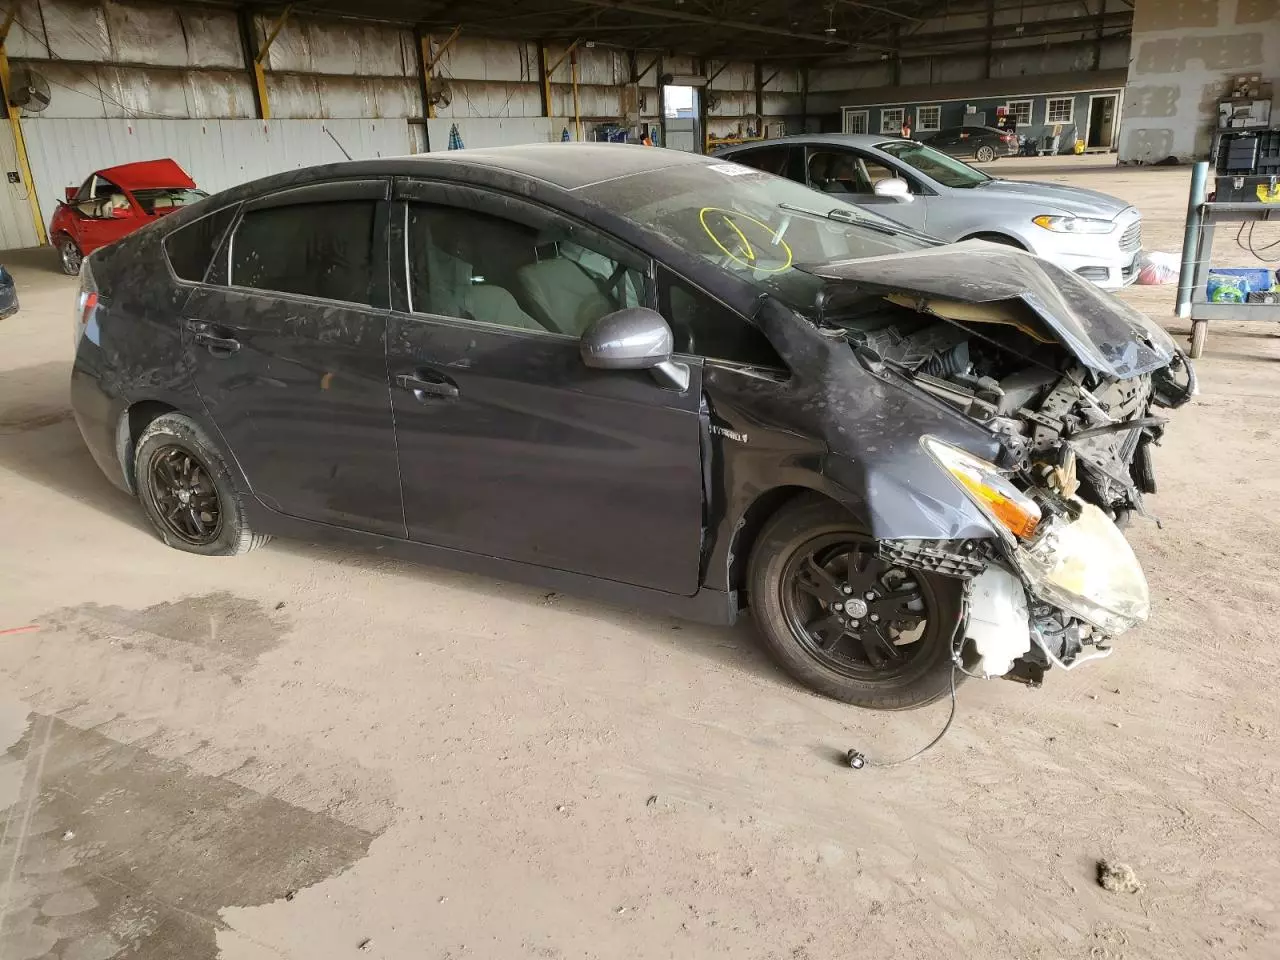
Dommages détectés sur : pare-choc avant, feu avant droit, capot, aile avant droite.
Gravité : majeur